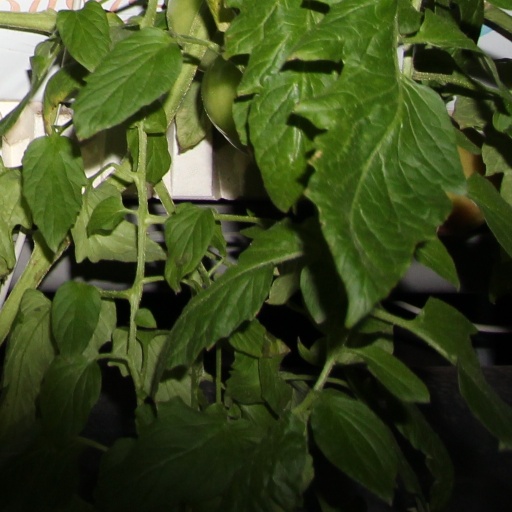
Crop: tomato